Carl Linnaeus

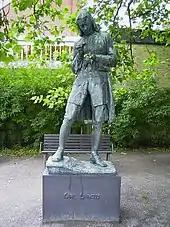
Statue as a university student in Lund, by Ansgar Almquist

Linnaeus's father began teaching him basic Latin, religion, and geography at an early age. When Linnaeus was seven, Nils decided to hire a tutor for him. The parents picked Johan Telander, a son of a local yeoman. Linnaeus did not like him, writing in his autobiography that Telander "was better calculated to extinguish a child's talents than develop them".